La Leocadia

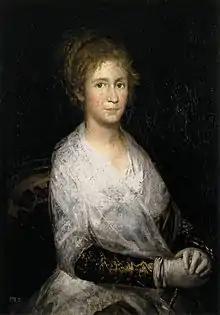
Francisco Goya, It is not known whether this 1805 Goya portrait is of his wife Josefa Bayeu or mistress Leocadia Weiss.

Leocadia and her daughter, Rosario, lived with and cared for Goya after Bayeu's death. She stayed with him in the Quinta del Sordo villa until 1824. Sometime in 1824, Goya lost faith in, or became threatened by, the restored Spanish monarchy's anti-liberal political and social stance and abandoned Spain to live in France until his death in 1828. Leocadia followed him with Rosario and stayed until his death.